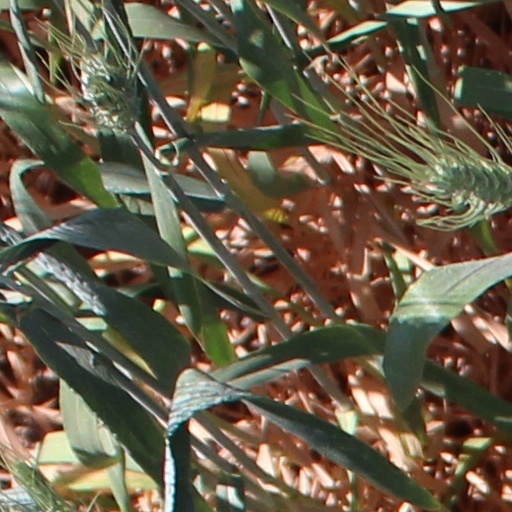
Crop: wheat